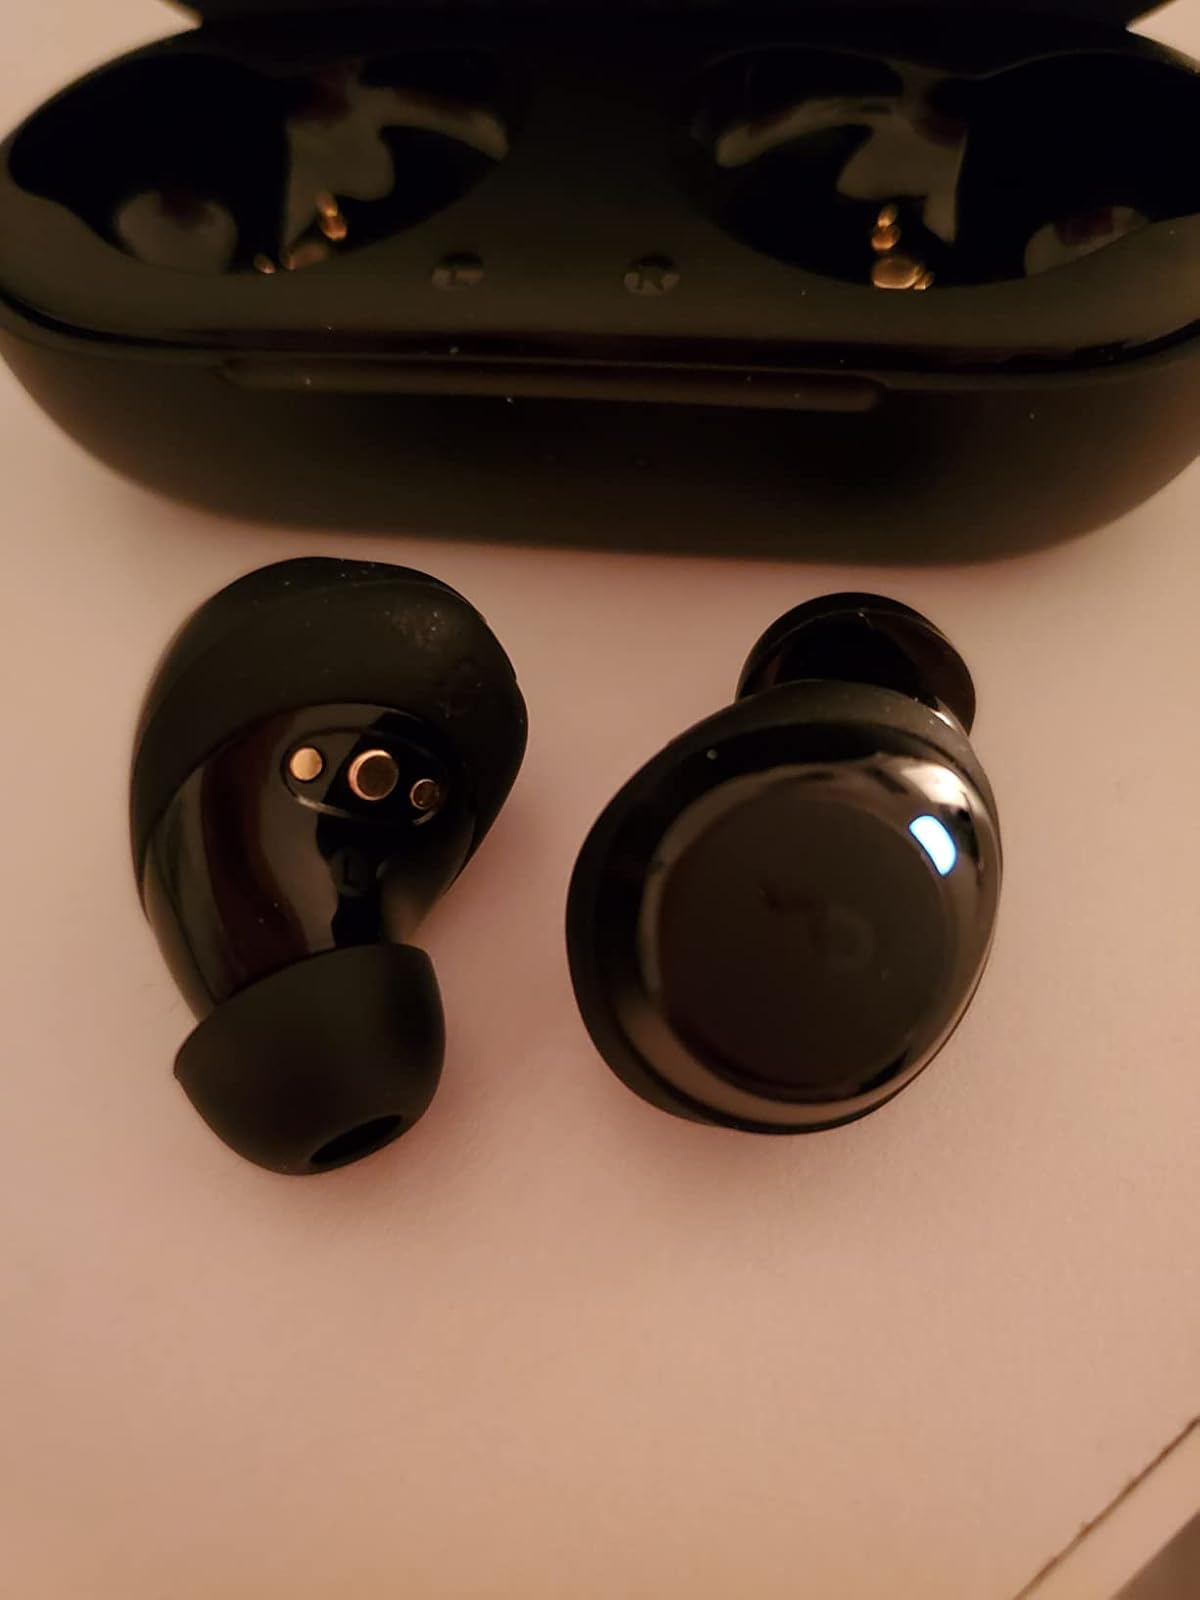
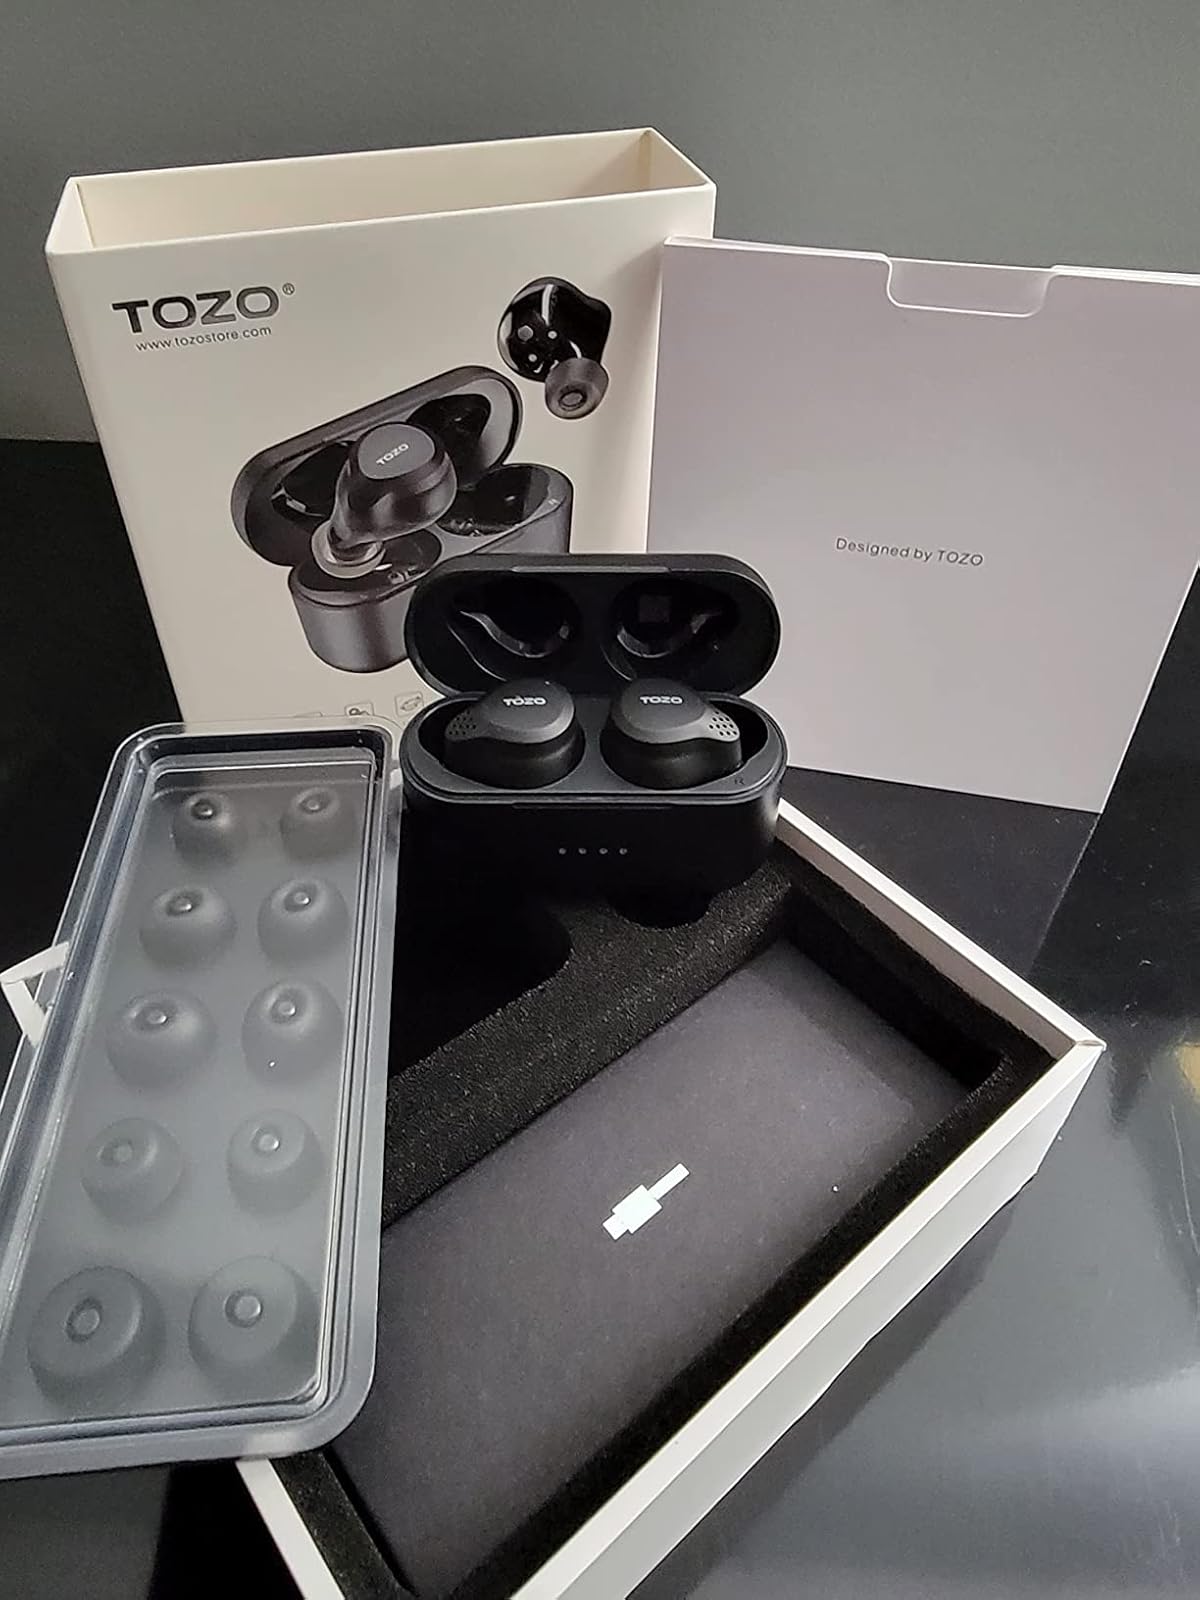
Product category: earbuds
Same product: no